Cosworth

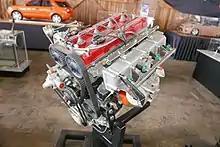
YB engine

The YB series of engines are based on the older inline four Ford T88 engine block, and were introduced in the road-going Ford Sierra RS Cosworth in 1986 with . With 5,000 units built for homologation purposes in Group A, both for rallies and touring cars. Racing versions of the RS Cosworth were developing around , but with the small Garrett T3 turbo on the cars reliability was a problem. A limited edition evolution model was introduced in mid-1987 (once the base of 5,000 cars had been built, only 500 "evo" or upgraded versions were needed for Group A homologation), the Sierra RS500 which included a bigger T4 turbo, with power initially at around the mark in 1987, but in later years climbing to close to some in full racing trim.